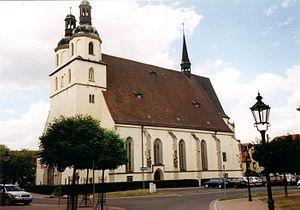
Pegau est une ville de Saxe, située dans l'arrondissement de Leipzig, dans le district de Leipzig.